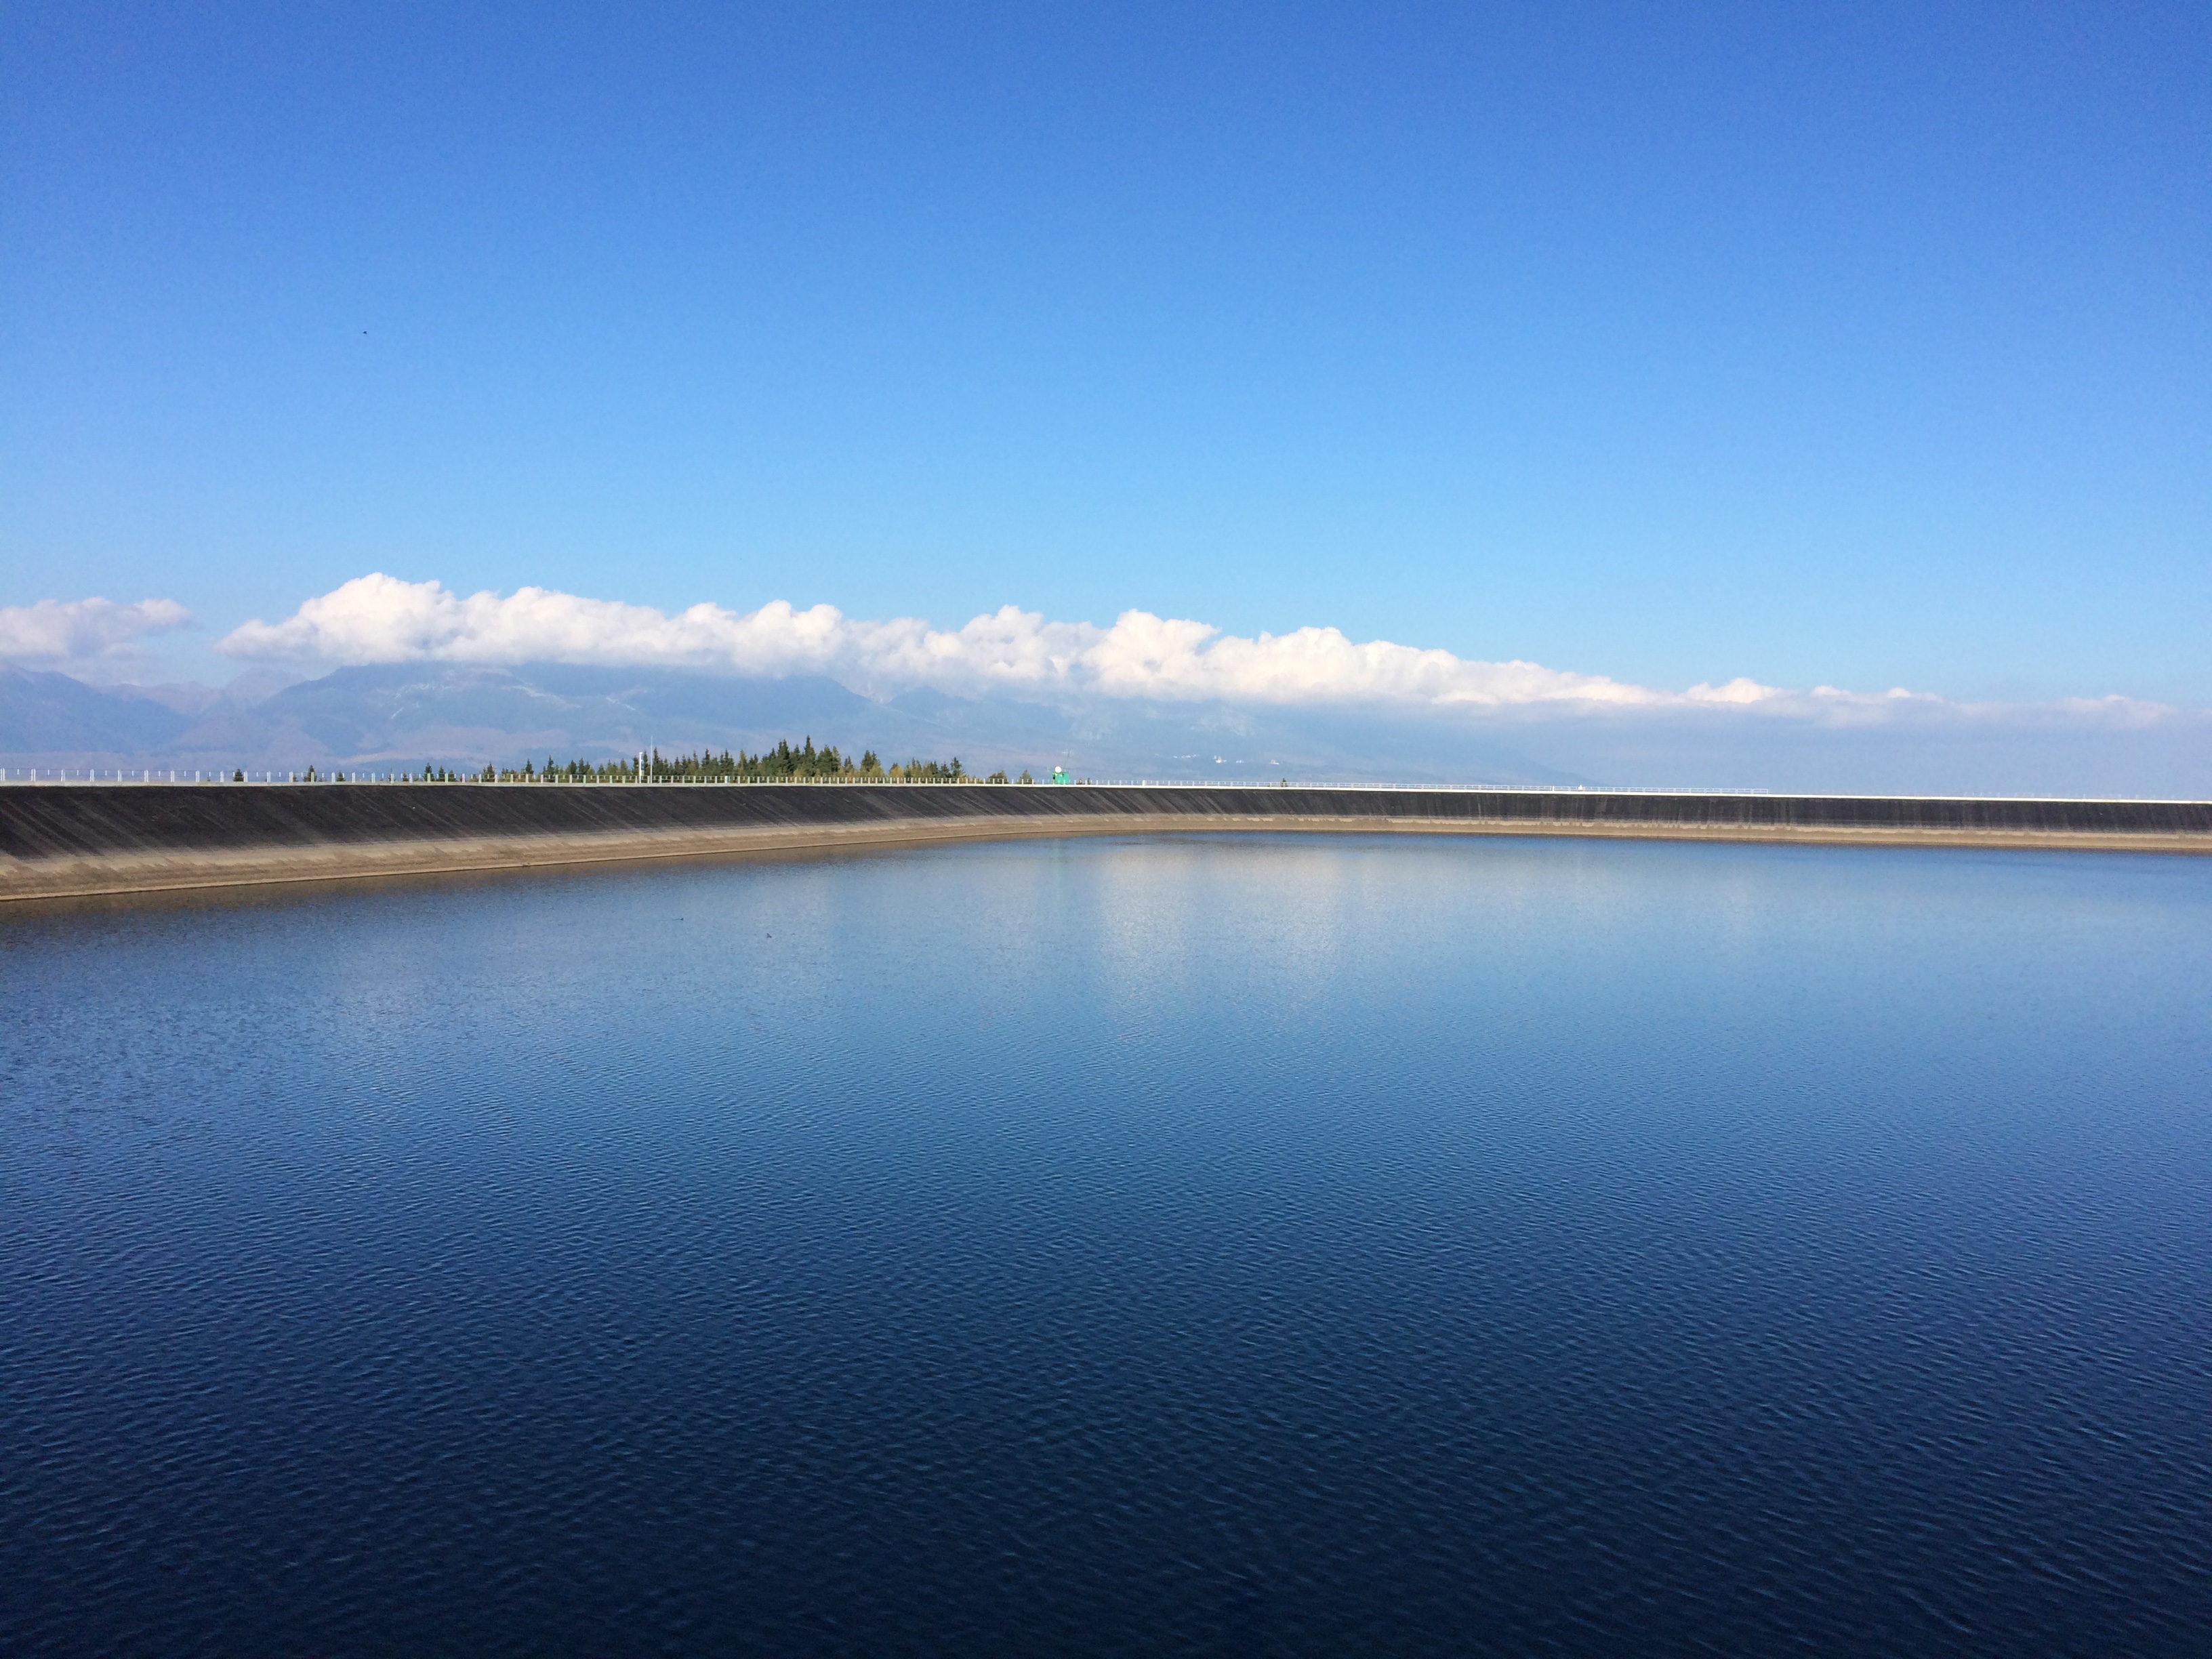
sea, horizon, sky, lake, dawn, panorama, dusk, reflection, bay, reservoir, body of water, loch